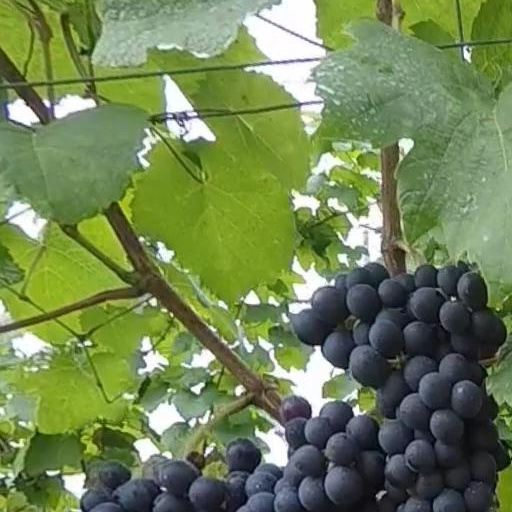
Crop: grape